Ferrier of Tannerre-en-Puisaye

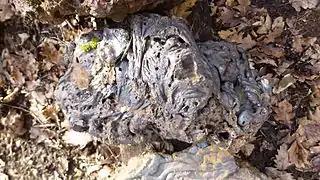
Slag, bloc produced on-site

At all periods, slag was occasionally used for road repairs and strengthening the road surface; that was called "ferrer" or "iron-loading" roads and other areas driven over. But the quantity of material taken overall from the antique "ferriers" for that purpose remained low.